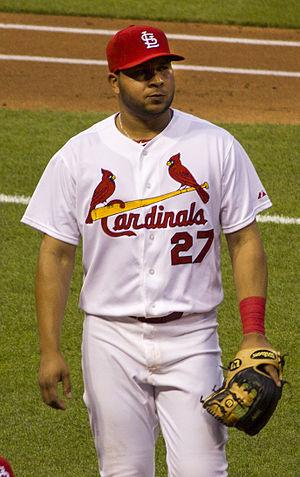
Jhonny Antonio Peralta est un joueur d'arrêt-court des Red Sox de Boston de la Ligue majeure de baseball.